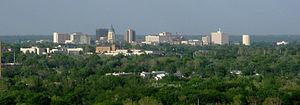
Le Kansas est un État du Midwest des États-Unis. Il est bordé au nord par le Nebraska, à l'est par le Missouri, au sud par l'Oklahoma et à l'ouest par le Colorado.